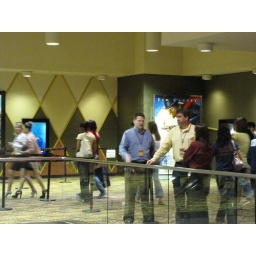
Guy in yellow shirt was irritated.